NXT TakeOver: Toronto (2019)

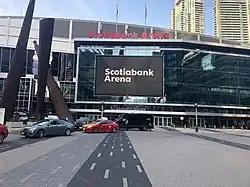
The event was held at the Scotiabank Arena in Toronto, Ontario, Canada.

TakeOver was a series of professional wrestling shows that began in May 2014, as WWE's then-developmental league NXT held their second WWE Network-exclusive event, billed as TakeOver. In subsequent months, the "TakeOver" moniker became the brand used by WWE for all of their NXT live specials. In 2016, NXT held an event titled , which took place in Toronto, Ontario, Canada at the Air Canada Centre. On August 27, 2018, a second TakeOver: Toronto event was scheduled to be held on August 10, 2019, as the 26th NXT TakeOver event. It took place at the same venue, which had been renamed to Scotiabank Arena in 2018, and was a support show for that year's SummerSlam pay-per-view.